Rafi Menco

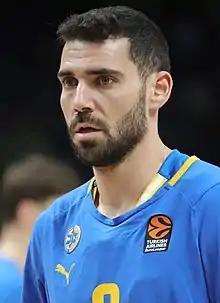
Menco with Maccabi Tel Aviv in 2022

Rafael "Rafi" Menco (born 5 March 1994) is an Israeli professional basketball player for Maccabi Tel Aviv of the Israeli Basketball Premier League and the EuroLeague. He was named the Israeli Basketball Premier League Most Improved Player in 2017, and an Israeli Basketball Premier League All-Star in 2019.